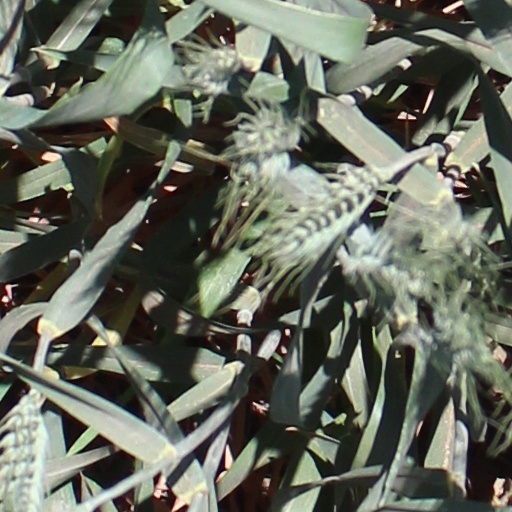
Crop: wheat